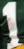
Number: 1